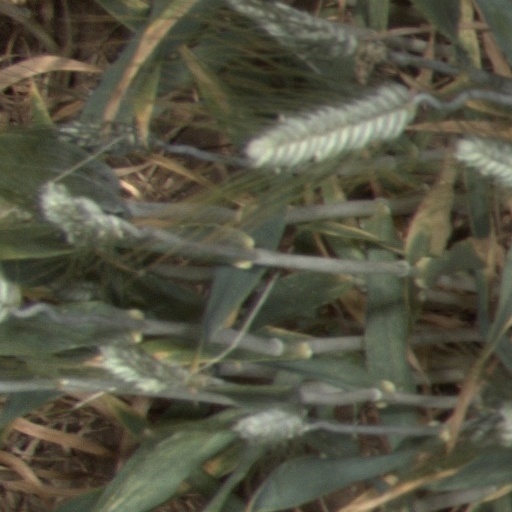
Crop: wheat